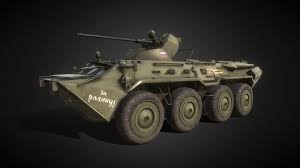
Label: BTR